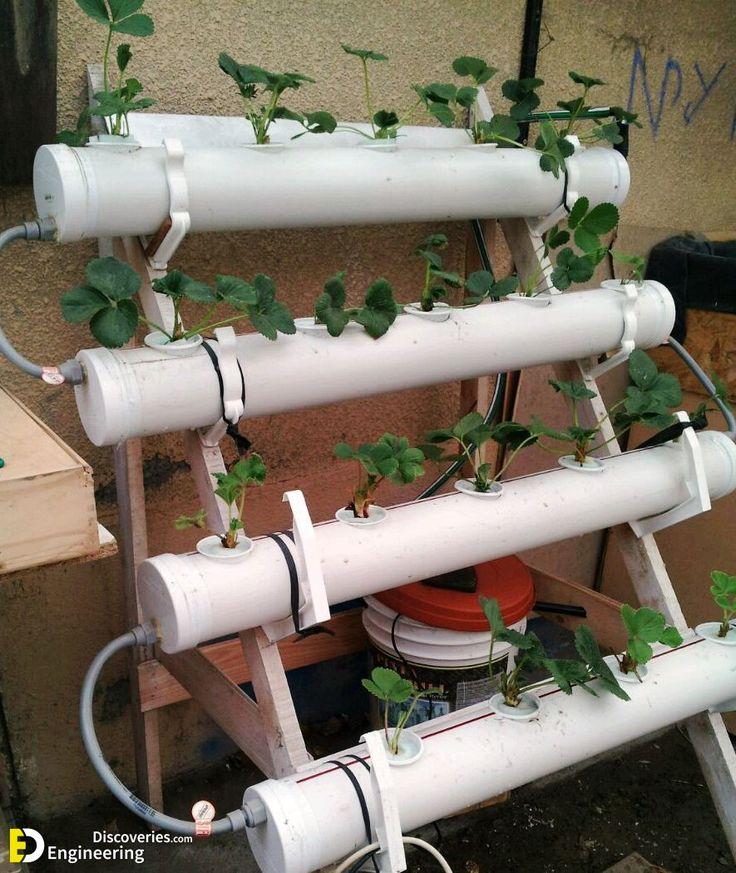
Mabomba yenye rangi nyeupe ambayo yanatumika kwa ajili ya kilimo cha kisasa kinachotegemea maji yaliyochanganywa na virutubisho bila kutumia udongo, tayari mimea imepandwa na inaendelea kustawi vizuri na kukaribia wakati wa kukomaa, kuchumwa na kutumika kama mboga za majani.